2015 Tbilisi flood

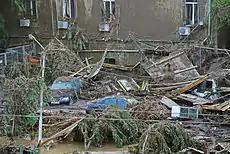
Tbilisi Zoo after the flood

The Vere, a right tributary of the Mtkvari, runs through Tbilisi's Vake and Saburtalo neighborhoods. It is characterized by periodic flash floods, which had turned this normally small stream into a surging river, causing significant flooding in 1960, 1963, 1972, and 1995. In 1972, the flood resulted in several fatalities and completely inundated the Tbilisi Zoo.